Cine film

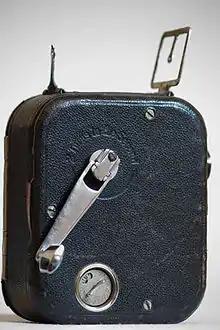
Pathé-Baby 9.5 mm movie camera of 1923, known in Britain as a cine camera

Ciné film or cine film is the term commonly used in the UK and historically in the US to refer to the 8 mm, Super 8, 9.5 mm, and 16 mm motion picture film formats used for home movies. It is not normally used to refer to professional formats such as 35 mm or 70 mm film, and is incorrect if applied to any video format. In the US, "movie film" is the common informal term for all formats and "motion picture film" the formal one.